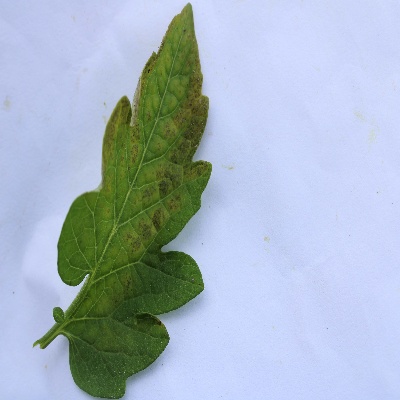
Crop: Tomato
Condition: septoria leaf spot